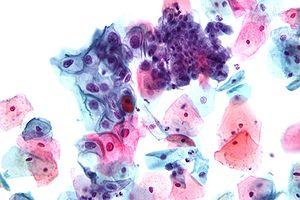
Depuis la publication en 1943 de Diagnosis of Uterine Cancer by the Vaginal Smear, le dépistage du cancer du col utérin reposait sur la recherche de modification cellulaire des cellules du col de l'utérus pouvant aboutir à un cancer du col de l'utérus.